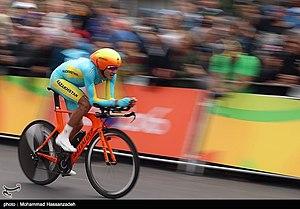
Contre-la-montre masculin de cyclisme sur route aux Jeux olympiques d'été de 2016